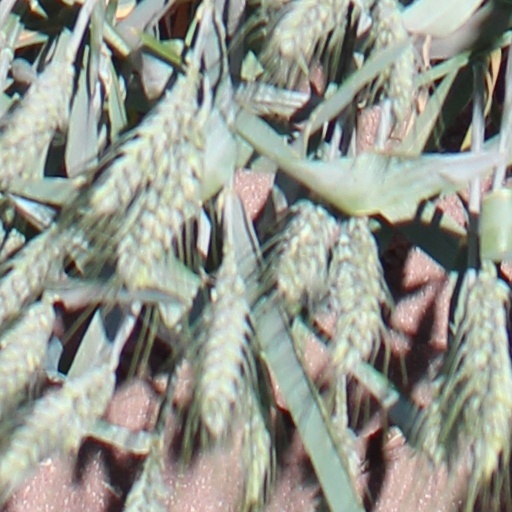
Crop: wheat